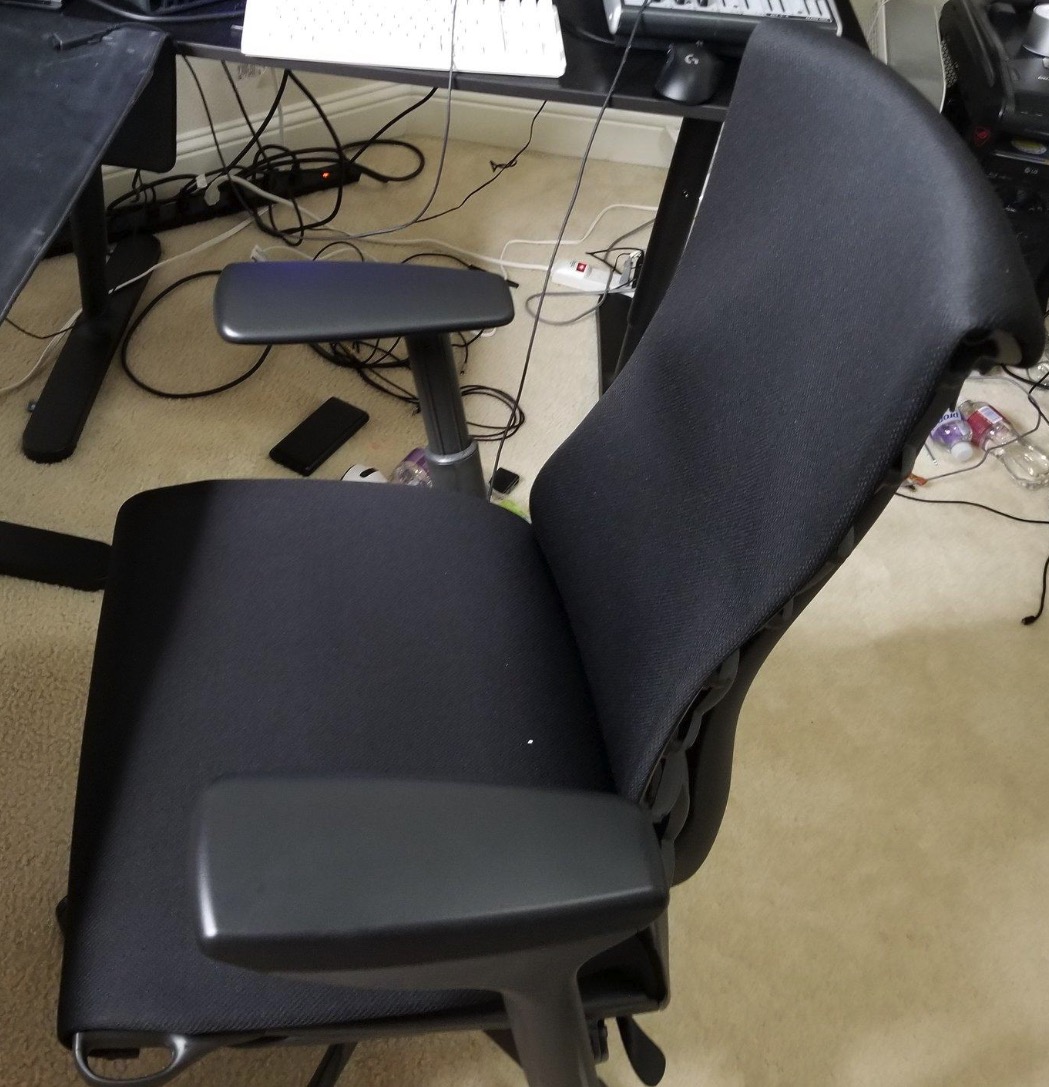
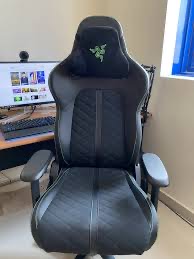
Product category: items_chair
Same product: no